Orson Welles theatre credits

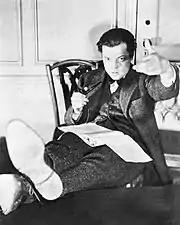
Orson Welles at the Mercury Theatre (1938)

This is a comprehensive listing of the theatre work of Orson Welles. In 1972 he was in the first set of members elected to the American Theater Hall of Fame.